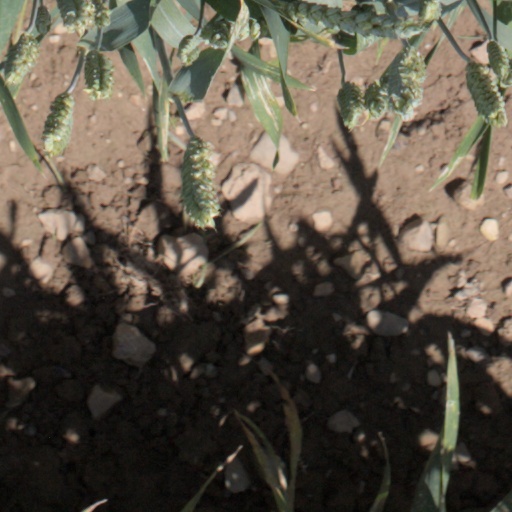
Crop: wheat